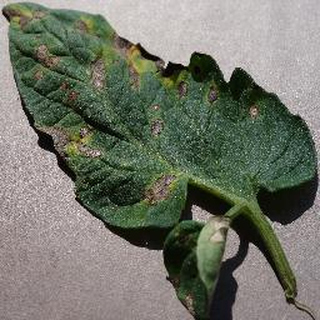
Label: tomato_early_blight